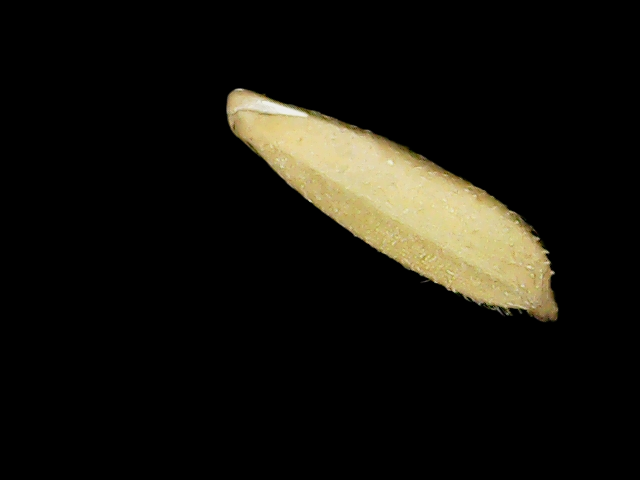
Rice variety: Binadhan23